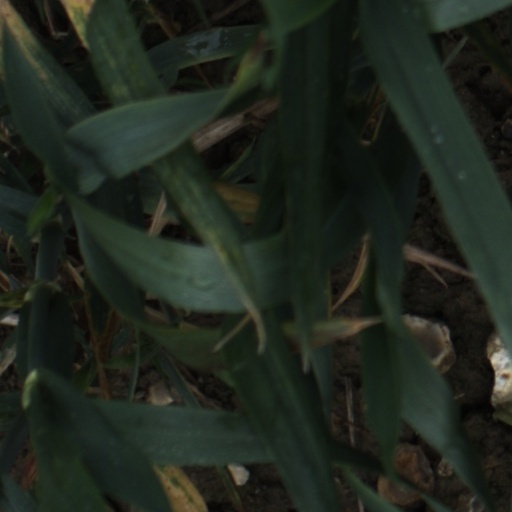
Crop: wheat